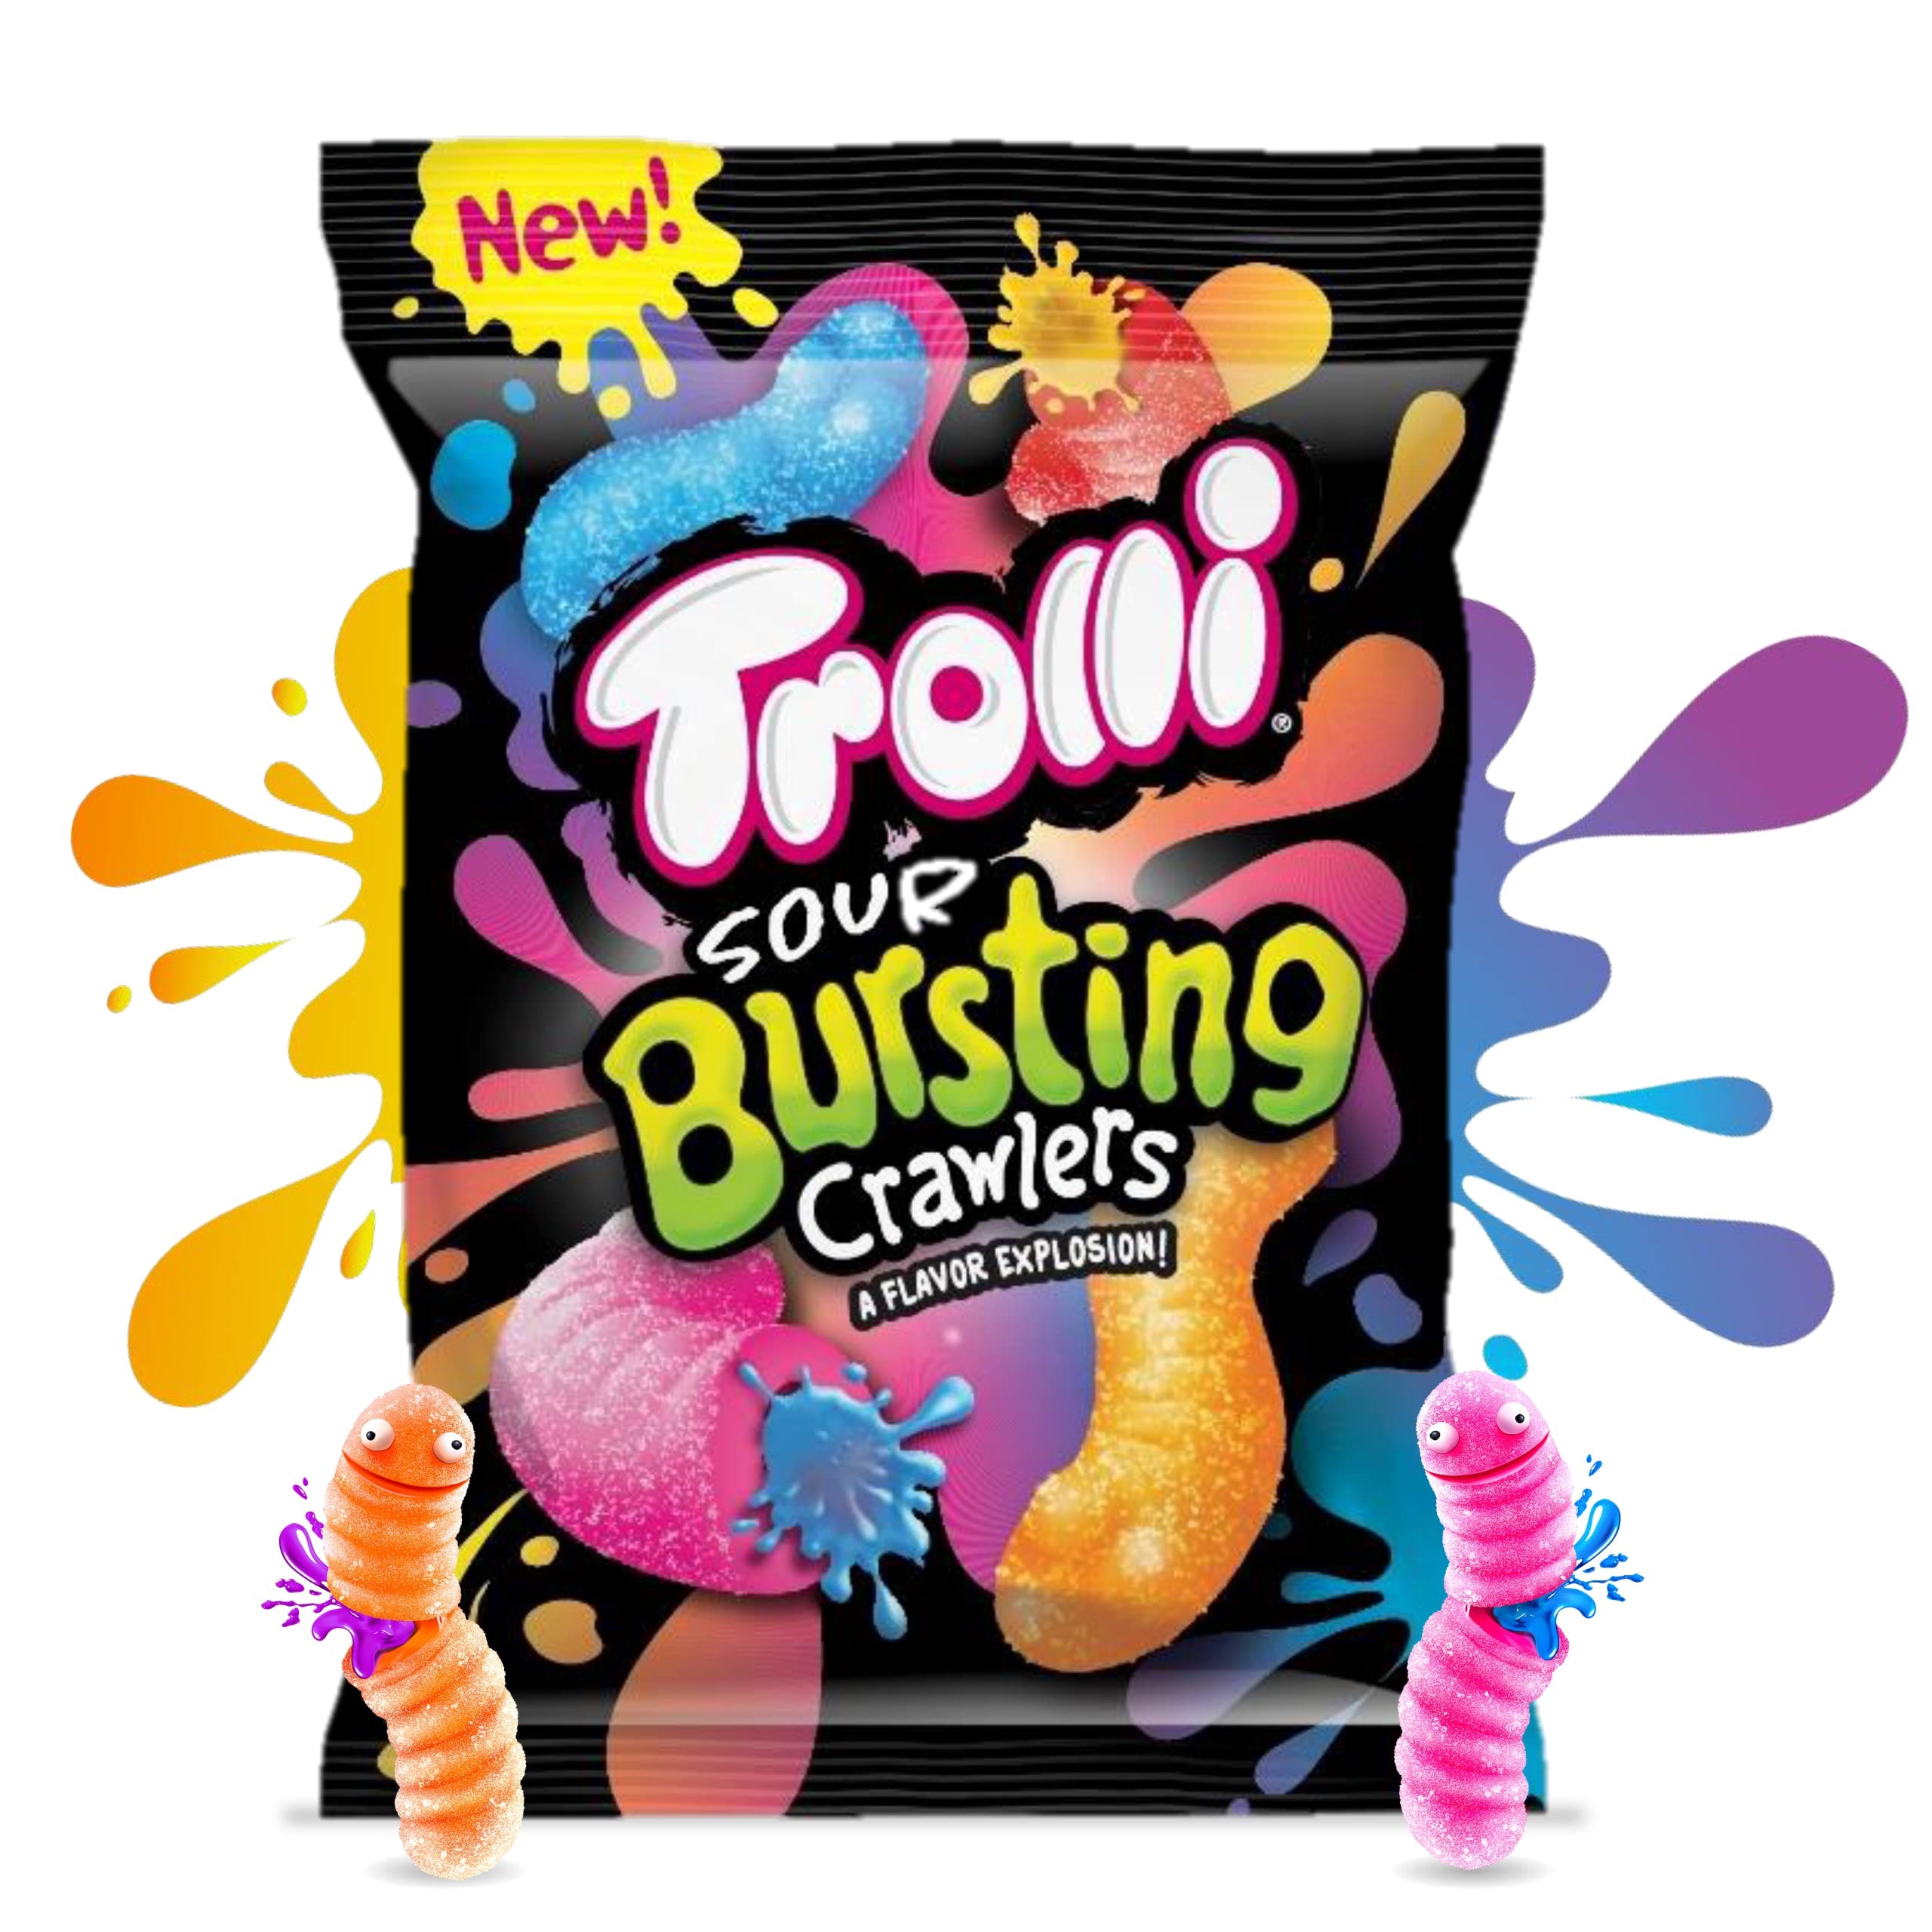
Item Name: Trolli Sour Bursting Crawlers, 4.25 Ounce
Bullet Point 1: EAT MORE WORMS: 4.25-ounce candy bag of TrolliSour Bursting Crawlers containing dual-textured gummy worms with 4 flavor combinations that explode with every bite. Cherry with Pineapple, Strawberry with Grape, Blue Raspberry with Strawberry, and Mango with Fruit Punch. Sharing is optional.
Bullet Point 2: A NEW TROLLI CANDY EXPERIENCE: The candy sour fanatics love just got deliciously awesome-r. Treat your taste buds to a tasty twist on the original Sour BriteCrawler, with a gooey explosion of flavor inside. These exploding sour gummies are the sour snack pack of your dreams!
Bullet Point 3: YUMMY, GUMMI, DELICIOUSLY EXPLODE-Y: With these sour gummies, your mouth gets two textures, and you get more fun! Classic Trolligummy worms burst open to release a sour fruity liquid that tastes too good to have just one.
Bullet Point 4: BURSTING BITES OF FLAVOR: Sour gummy candy bags come packed with double the flavor in every wormy bite. That means you get a classic Sour Britegummi flavor on the outside, and a totally different delicious flavor bursting from the inside. Finally, an explosion you can eat!
Bullet Point 5: MAKE YOUR MOUTH HAPPY: Life tastes better with a mouthful of TrolliSour Bursting Crawlers and their deliciously gooey insides. A brand new flavor experience by Trolli, the sweet and sour, fruity and oozy, chewy treat you didn't know you needed is here.
Value: 4.25
Unit: Ounce

Price: 2.88